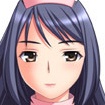
Portrait style: Anime Portrait